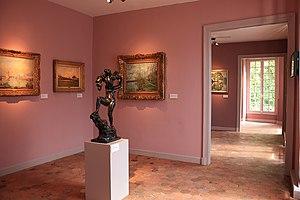
Vue d'une salle du paysage français, 2016.
Le musée d'art et d'histoire de Meudon est installé dans une demeure du XVIIᵉ siècle à Meudon dans les Hauts-de-Seine, classée monument historique depuis 1891. Il est situé aux pieds de l'Orangerie du domaine national de Meudon, où se trouvait le château de Meudon. Municipal depuis 1973, il est géré par la ville de Meudon.